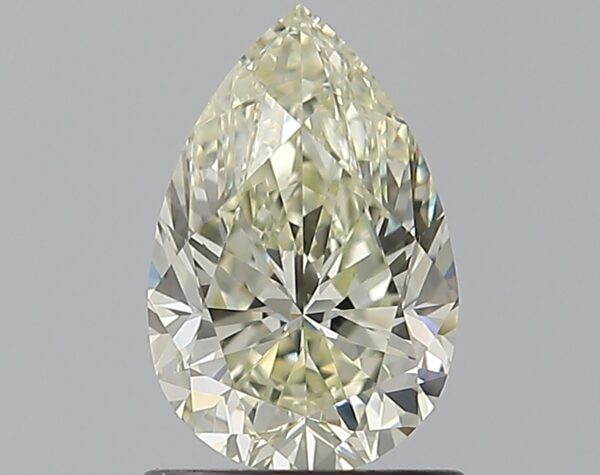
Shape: pear
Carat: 0.96
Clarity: IF
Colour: N
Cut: VG
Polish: EX
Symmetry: VG
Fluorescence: F
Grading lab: GIA
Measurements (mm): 8.17 x 5.4 x 3.52